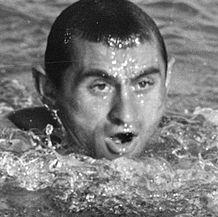
Age: 28